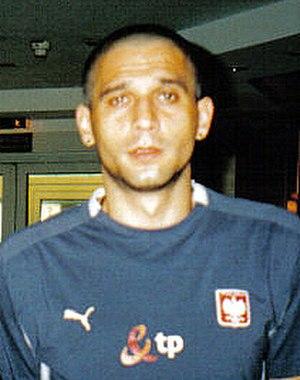
Radosław Kałużny est un footballeur international polonais né le 2 février 1974 à Góra.